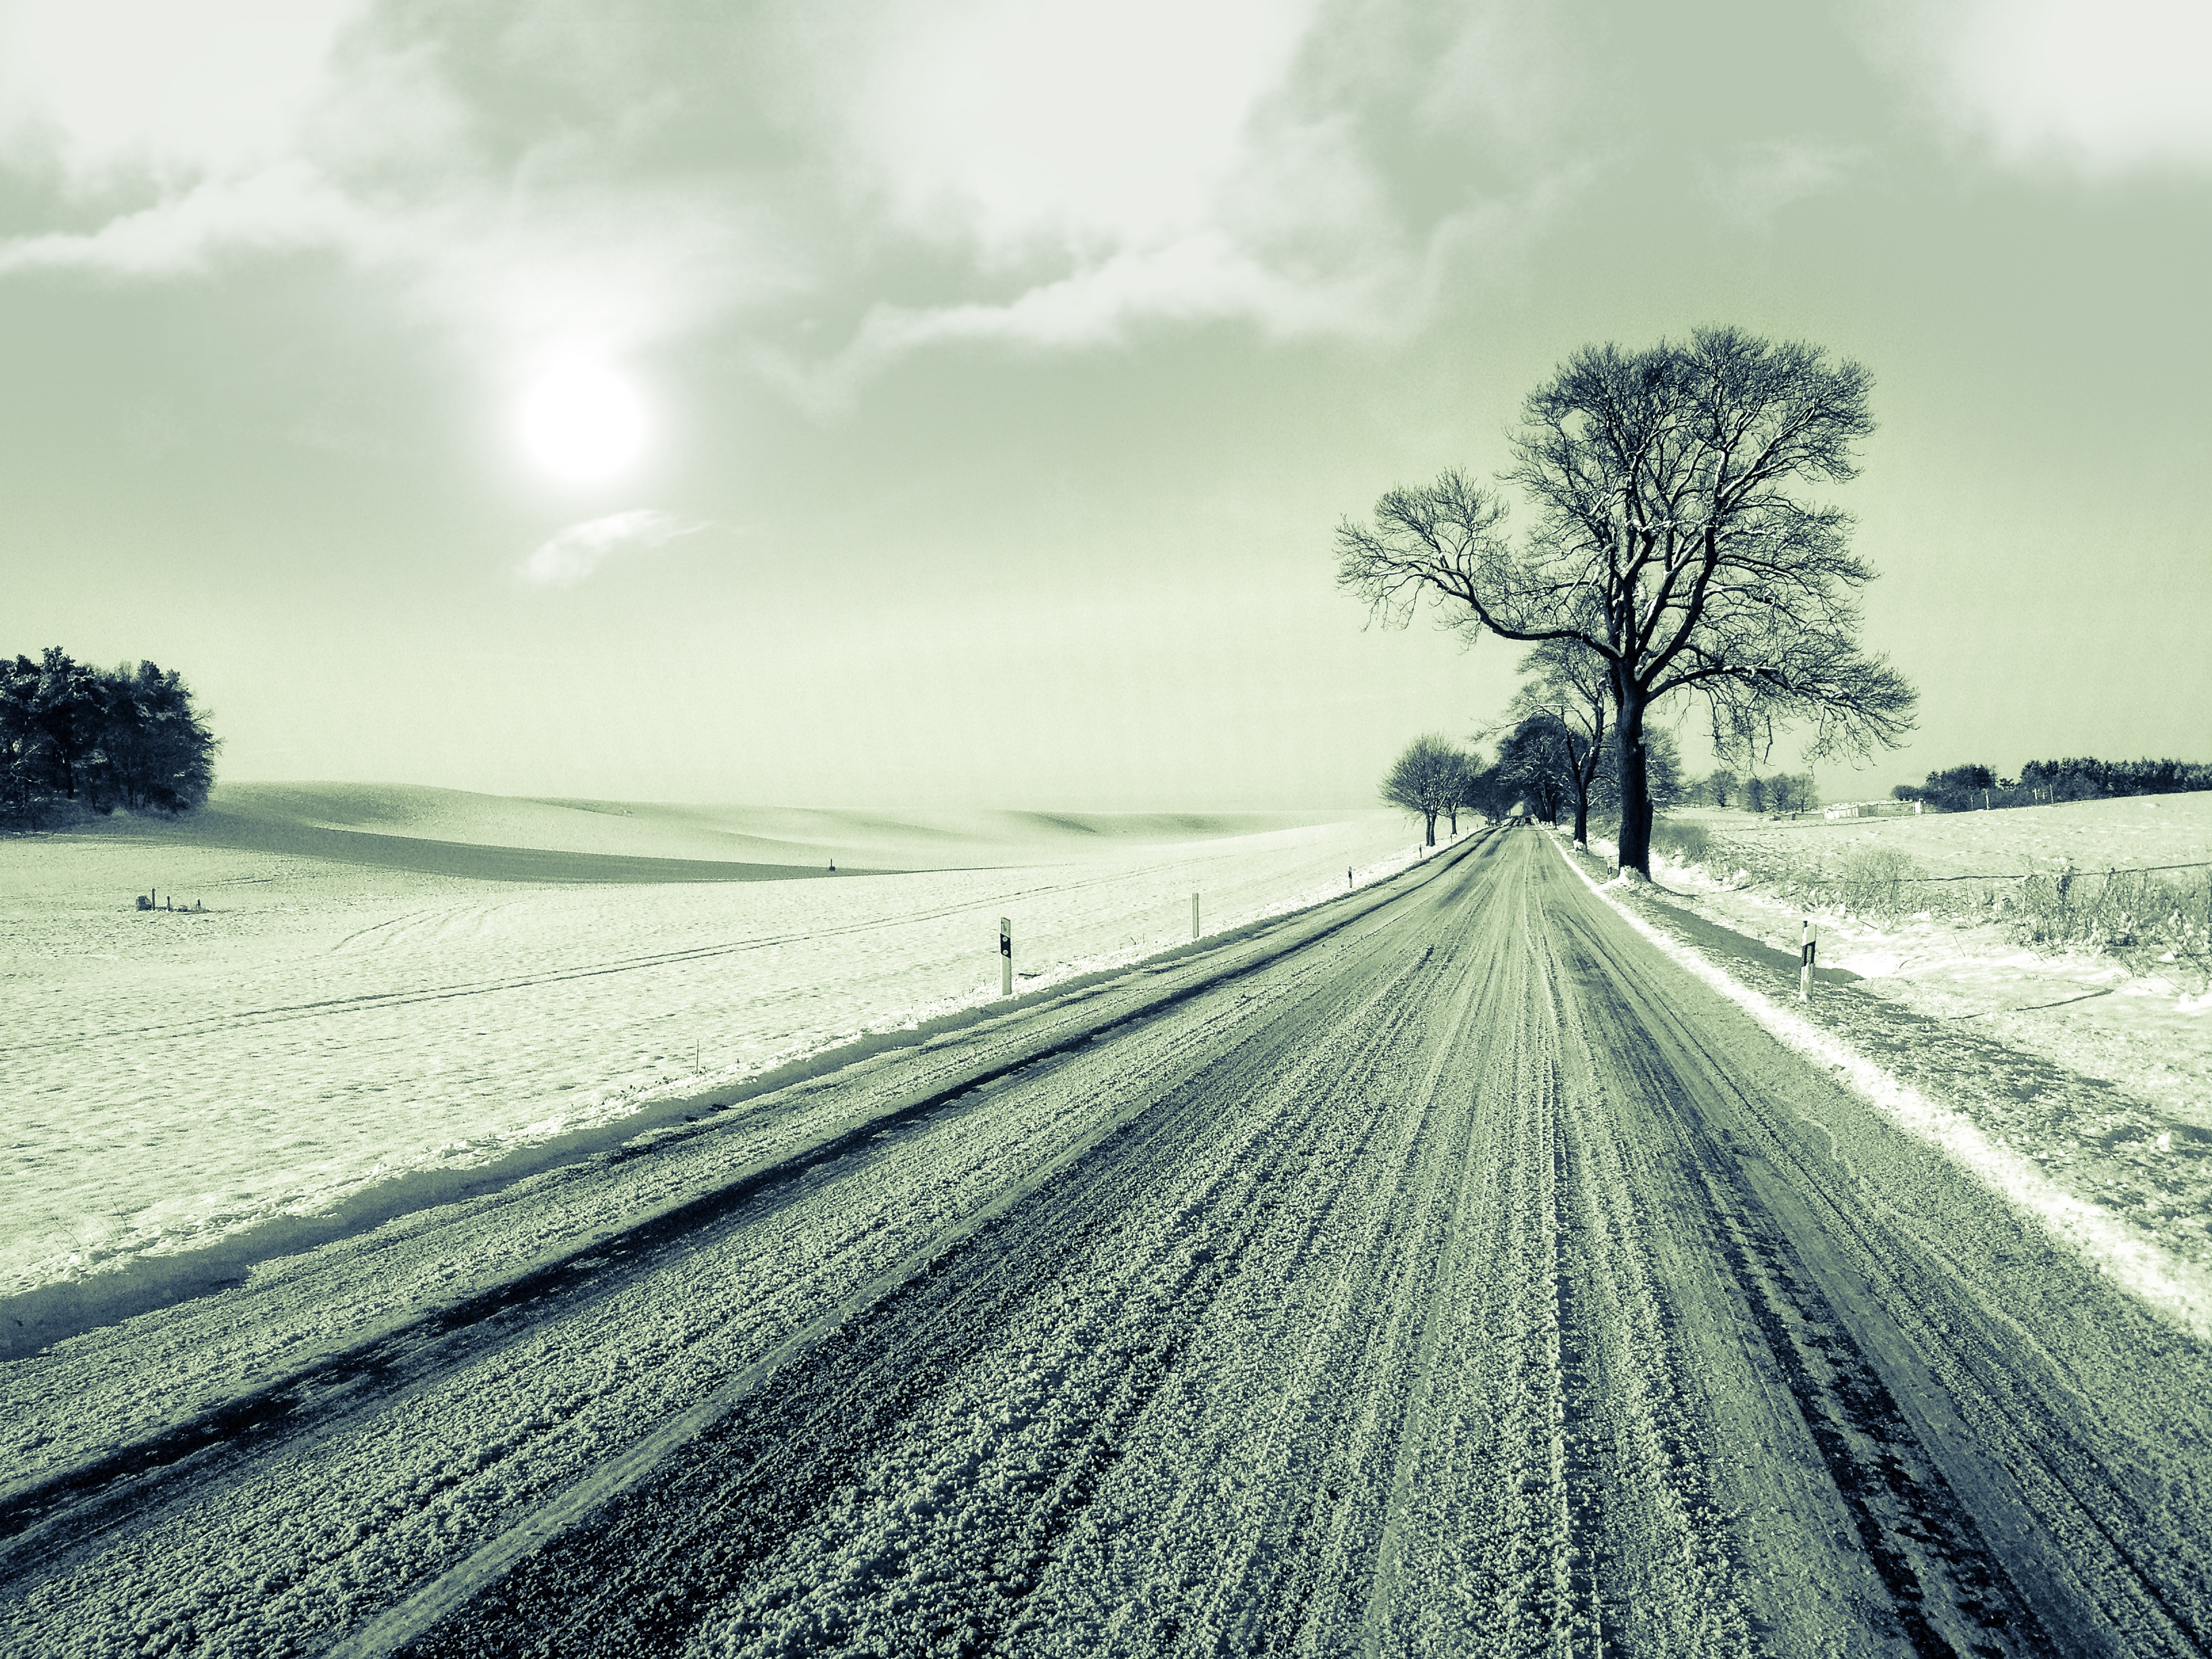
landscape, sea, tree, nature, horizon, snow, winter, cloud, road, mist, traffic, sunlight, morning, wave, wind, frost, country road, weather, season, freezing, snow landscape, rural area, atmospheric phenomenon, road post